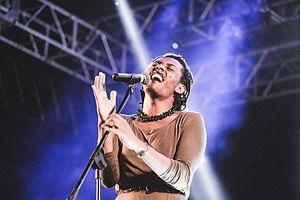
Liniker e os Caramelows est un groupe brésilien formé en 2015 dans la ville d'Araraquara, ayant Liniker au chant, Rafael Barone à la basse, William Zaharanszki à la guitare, Périclès Zuanon à la batterie, Márcio Bortoloti à la trompette et Renata Essis sur chœurs.